Three Kingdoms

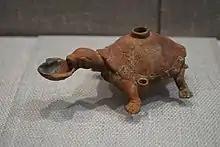
Bronze turtle holding a cup, Eastern Wu

In 209, Zhou Yu captured Jiangling, establishing the south's complete dominance over the Yangtze River. Meanwhile, Liu Bei and his principal adviser Zhuge Liang captured the Xiang River basin commanderies, establishing control over the southern territories of Jing province. Sun Quan was forced to cede the territory around Jiangling to Liu Bei, because he could not establish a proper authority over it after Zhou Yu's death in 210.